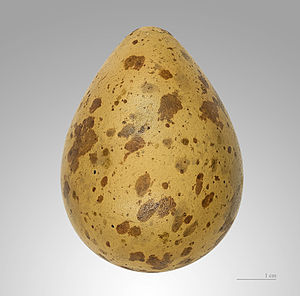
Småspove / Føde
Småspove er en sneppefugl. Den bliver ofte forvekslet med storspove, men er lidt mindre. Den er 37-45 cm lang og har et vingespænd på 76-89 cm. Småspoven er mest gråbrun med et langt nedadbøjet næb, som er længst hos voksne hunner, og lange ben som storspoven. Småspoven har en tydelig lys stribe på den mørkebrune isse og et kraftigere mønster end storspoven. I almindelig, aktiv flugt kendes den på sine hurtige vingeslag. Der er ingen væsentlig dragtforskel på adulte og juvenile, bortset fra at de juvenile fugle ikke har udviklet næbbet til den fulde længde.